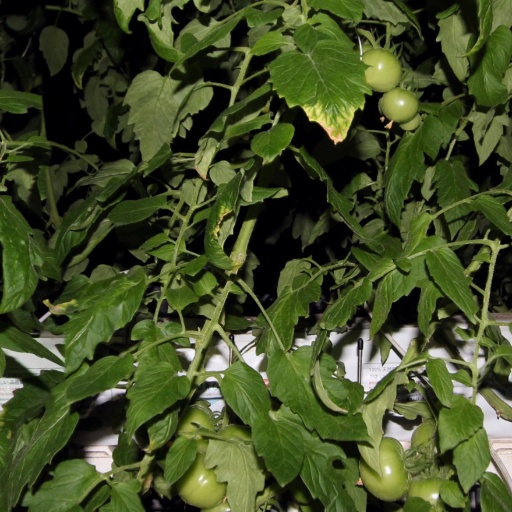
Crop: tomato